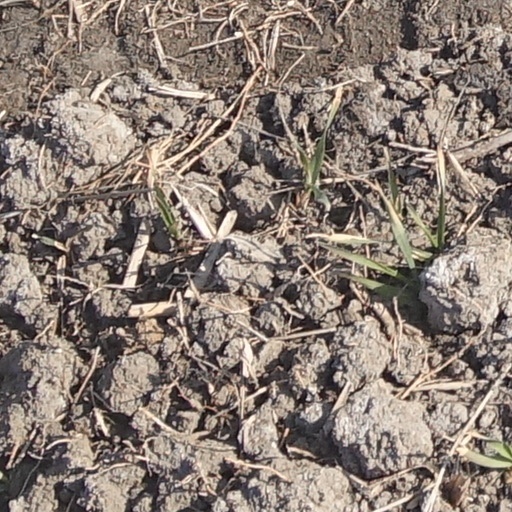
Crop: wheat